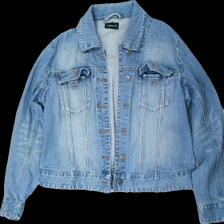
View: front
Type: Jacket
Category: Ladies
Brand: Not in the list
Brand text on label: inferia?
Colors: Blue
Material: 100% cotton
Cut: Regular
Size: 46
Season: Spring
Trend: Denim
Stains: Minor
Damage: fläck
Damage location: bottom left
Damage 2 location: bottom right
Damage 3 location: middle right
Price range: 50-100
Recommended usage: Reuse
Description: blå jeans jacka med svag fläck fram